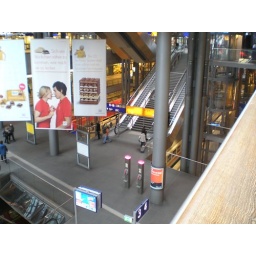
Untergrund 1 is basement floor 1. It's not really basement but it's below the ground floor